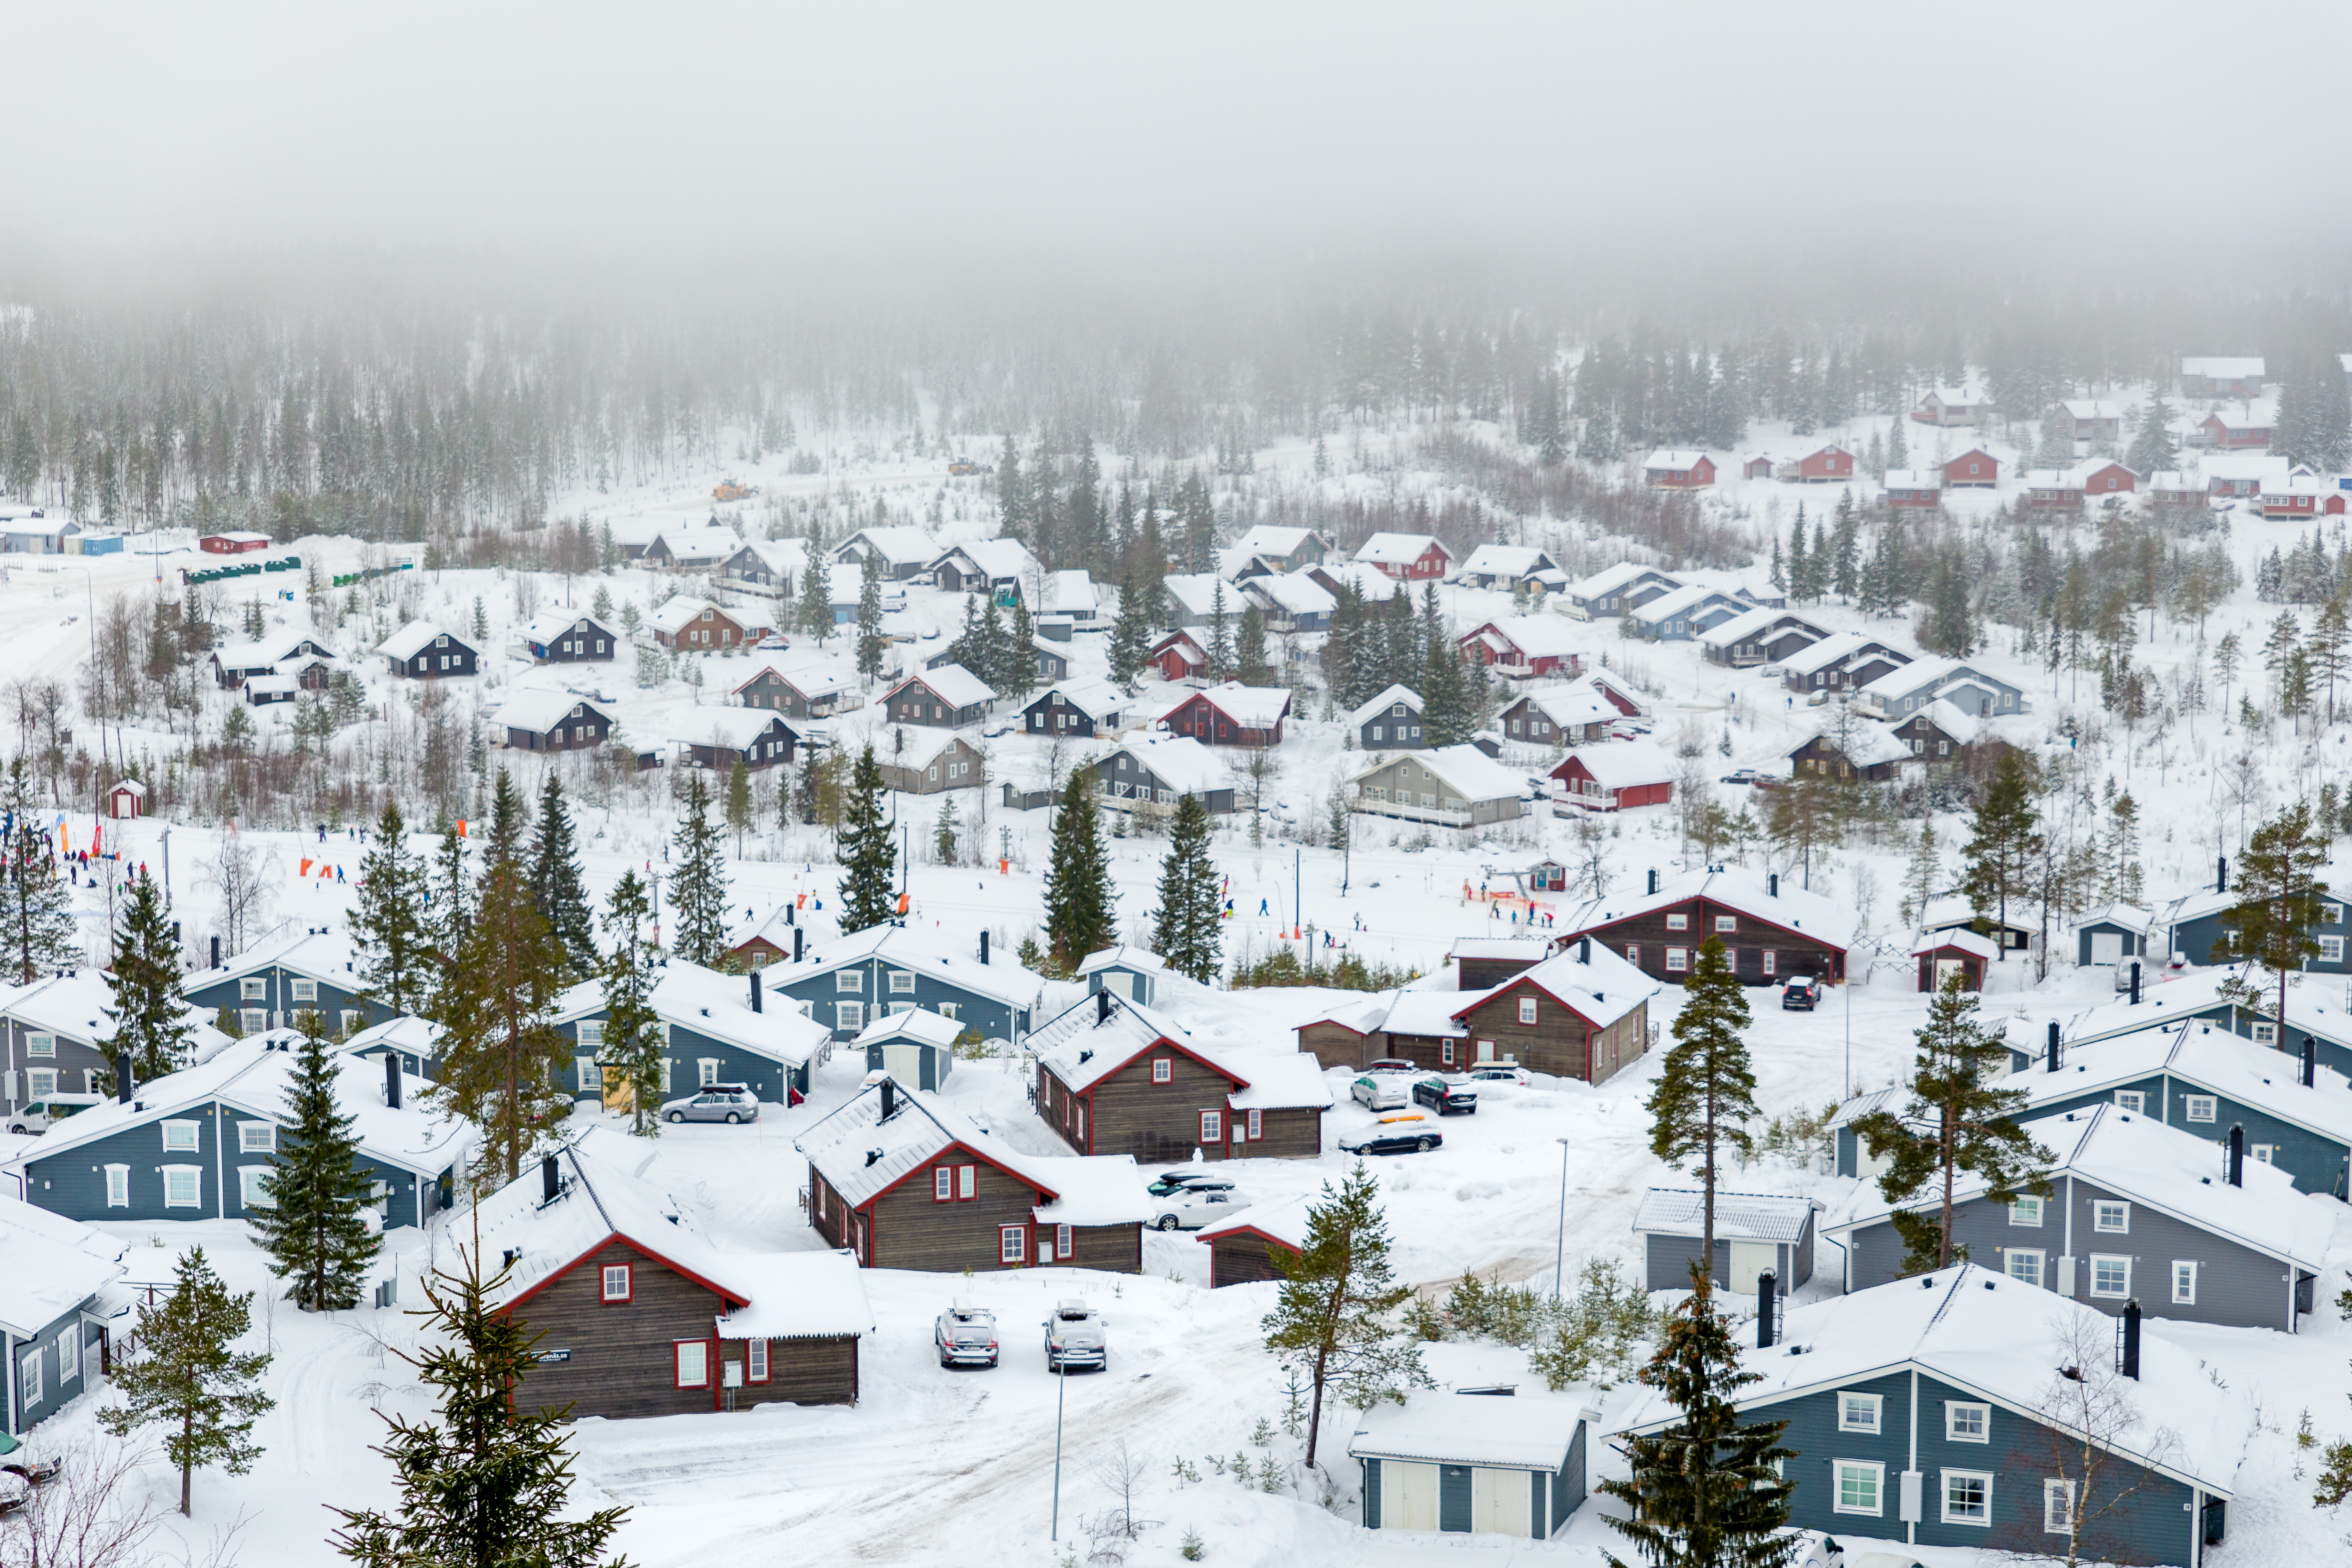
snow, winter, house, town, building, mountain range, weather, season, resort, piste, residential area, geological phenomenon